Cropwell Butler

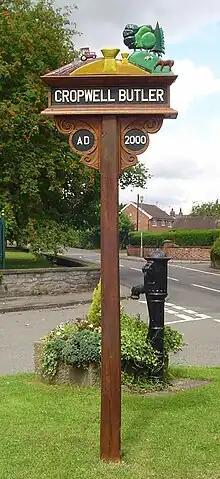
Signpost in Cropwell Butler

Cropwell Butler is a village and civil parish in the borough of Rushcliffe in Nottinghamshire, United Kingdom, one mile east of the A46, under the NG12 postcode. It shares a parish council with Tithby and is adjacent to the south to Cropwell Bishop.